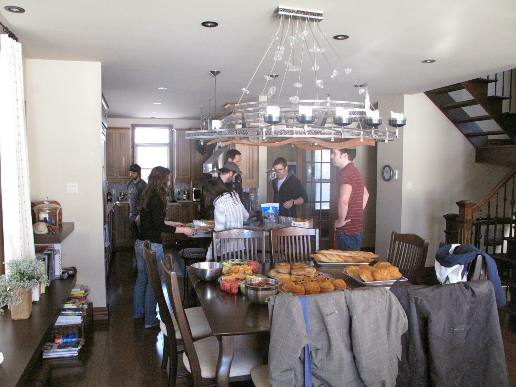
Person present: Yes